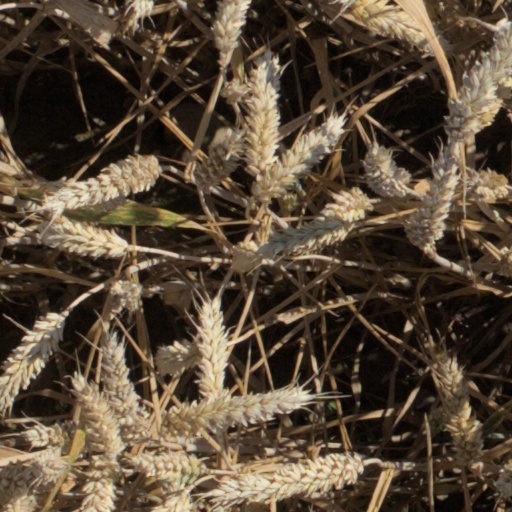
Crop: wheat